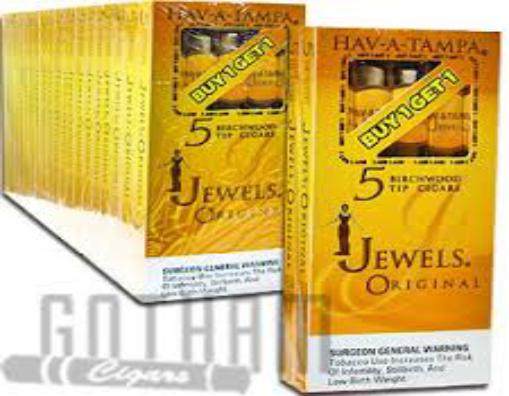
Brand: Hav-A-Tampa
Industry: Food